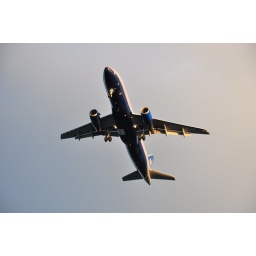
cool shot of an airplane that took off just over the ship